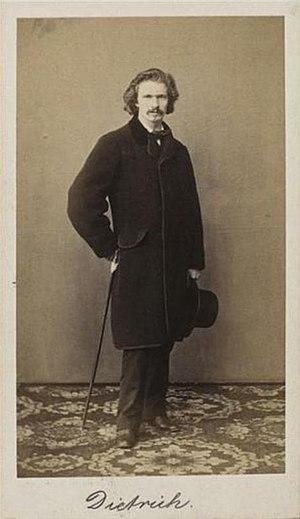
Anton Dietrich, né le 27 mai 1833 à Meissen et mort le 4 août 1904 à Leipzig, est un peintre allemand.